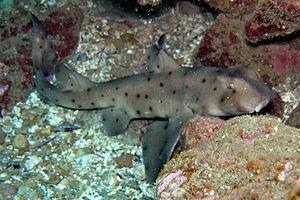
Le genre Heterodontus est un genre de requins primitifs. La famille et l'ordre de ce groupe sont monotypiques.